Consolidation of Pedro II of Brazil

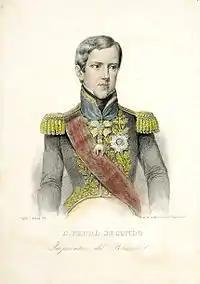
Pedro II around age 22, c. 1847.

Pedro II had grown and matured by 1843. He was considered a Handsome man, at tall with blue eyes and brown hair. He had, however, two physical flaws: a protunding jaw (inherited from his Habsburg mother's family, which in the later 1840s he would try to conceal by letting his beard grow), and a high-pitched, childish voice. The "single complaint about Pedro II's behavior as monarch was his lack of social graces, and in particular his taciturnity. Since he rarely volunteered more than a word or two, maintaining a direct conversation with him was next to impossible." That, coupled with emotional immaturity, made ministers of State and courtiers expect that he would improve his behavior and character once he had married. There was also an urgent need to increase the number of heirs to the throne. The Brazilian Imperial Family was then reduced to only three people, Pedro II and his sisters Francisca and Januária (Another sister, Paula, had died in 1833 from meningitis at age 9). Januária was the heiress presumptive to the throne and held the title of Princess Imperial, while Francisca was second (and last) in the line of succession.